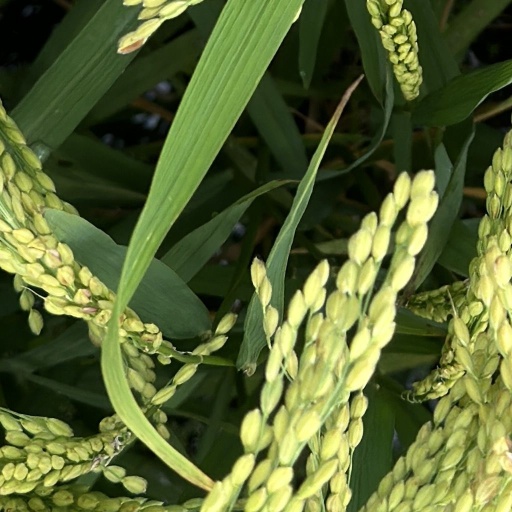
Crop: rice